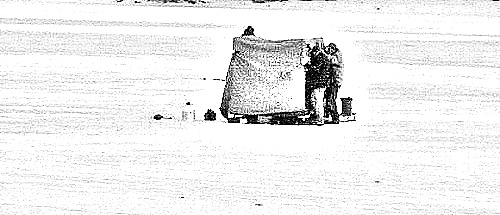
Portrait style: Sketch Portrait